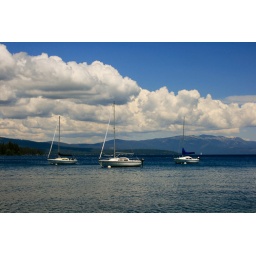
I love the days when cumulus clouds build up over the mountains around Lake Tahoe.